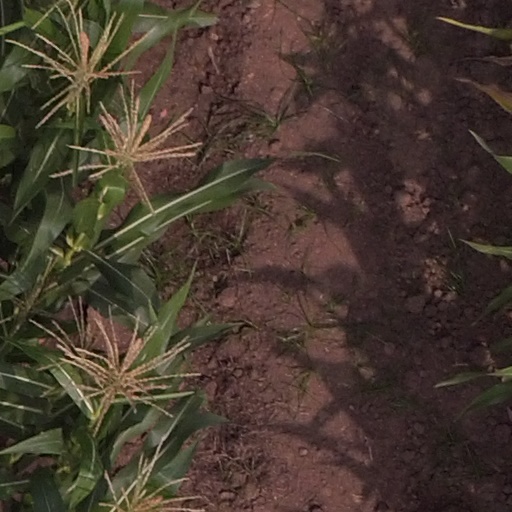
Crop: maize; corn